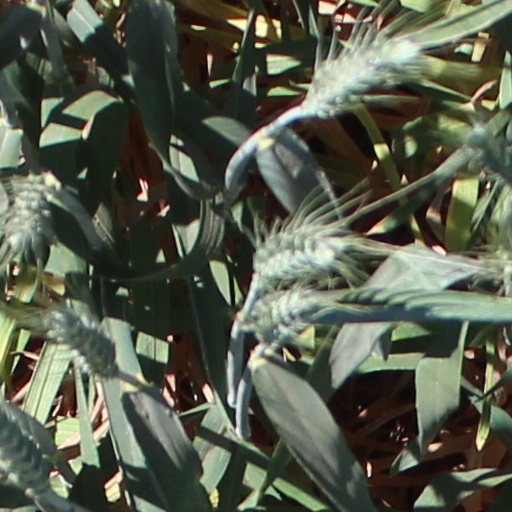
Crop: wheat